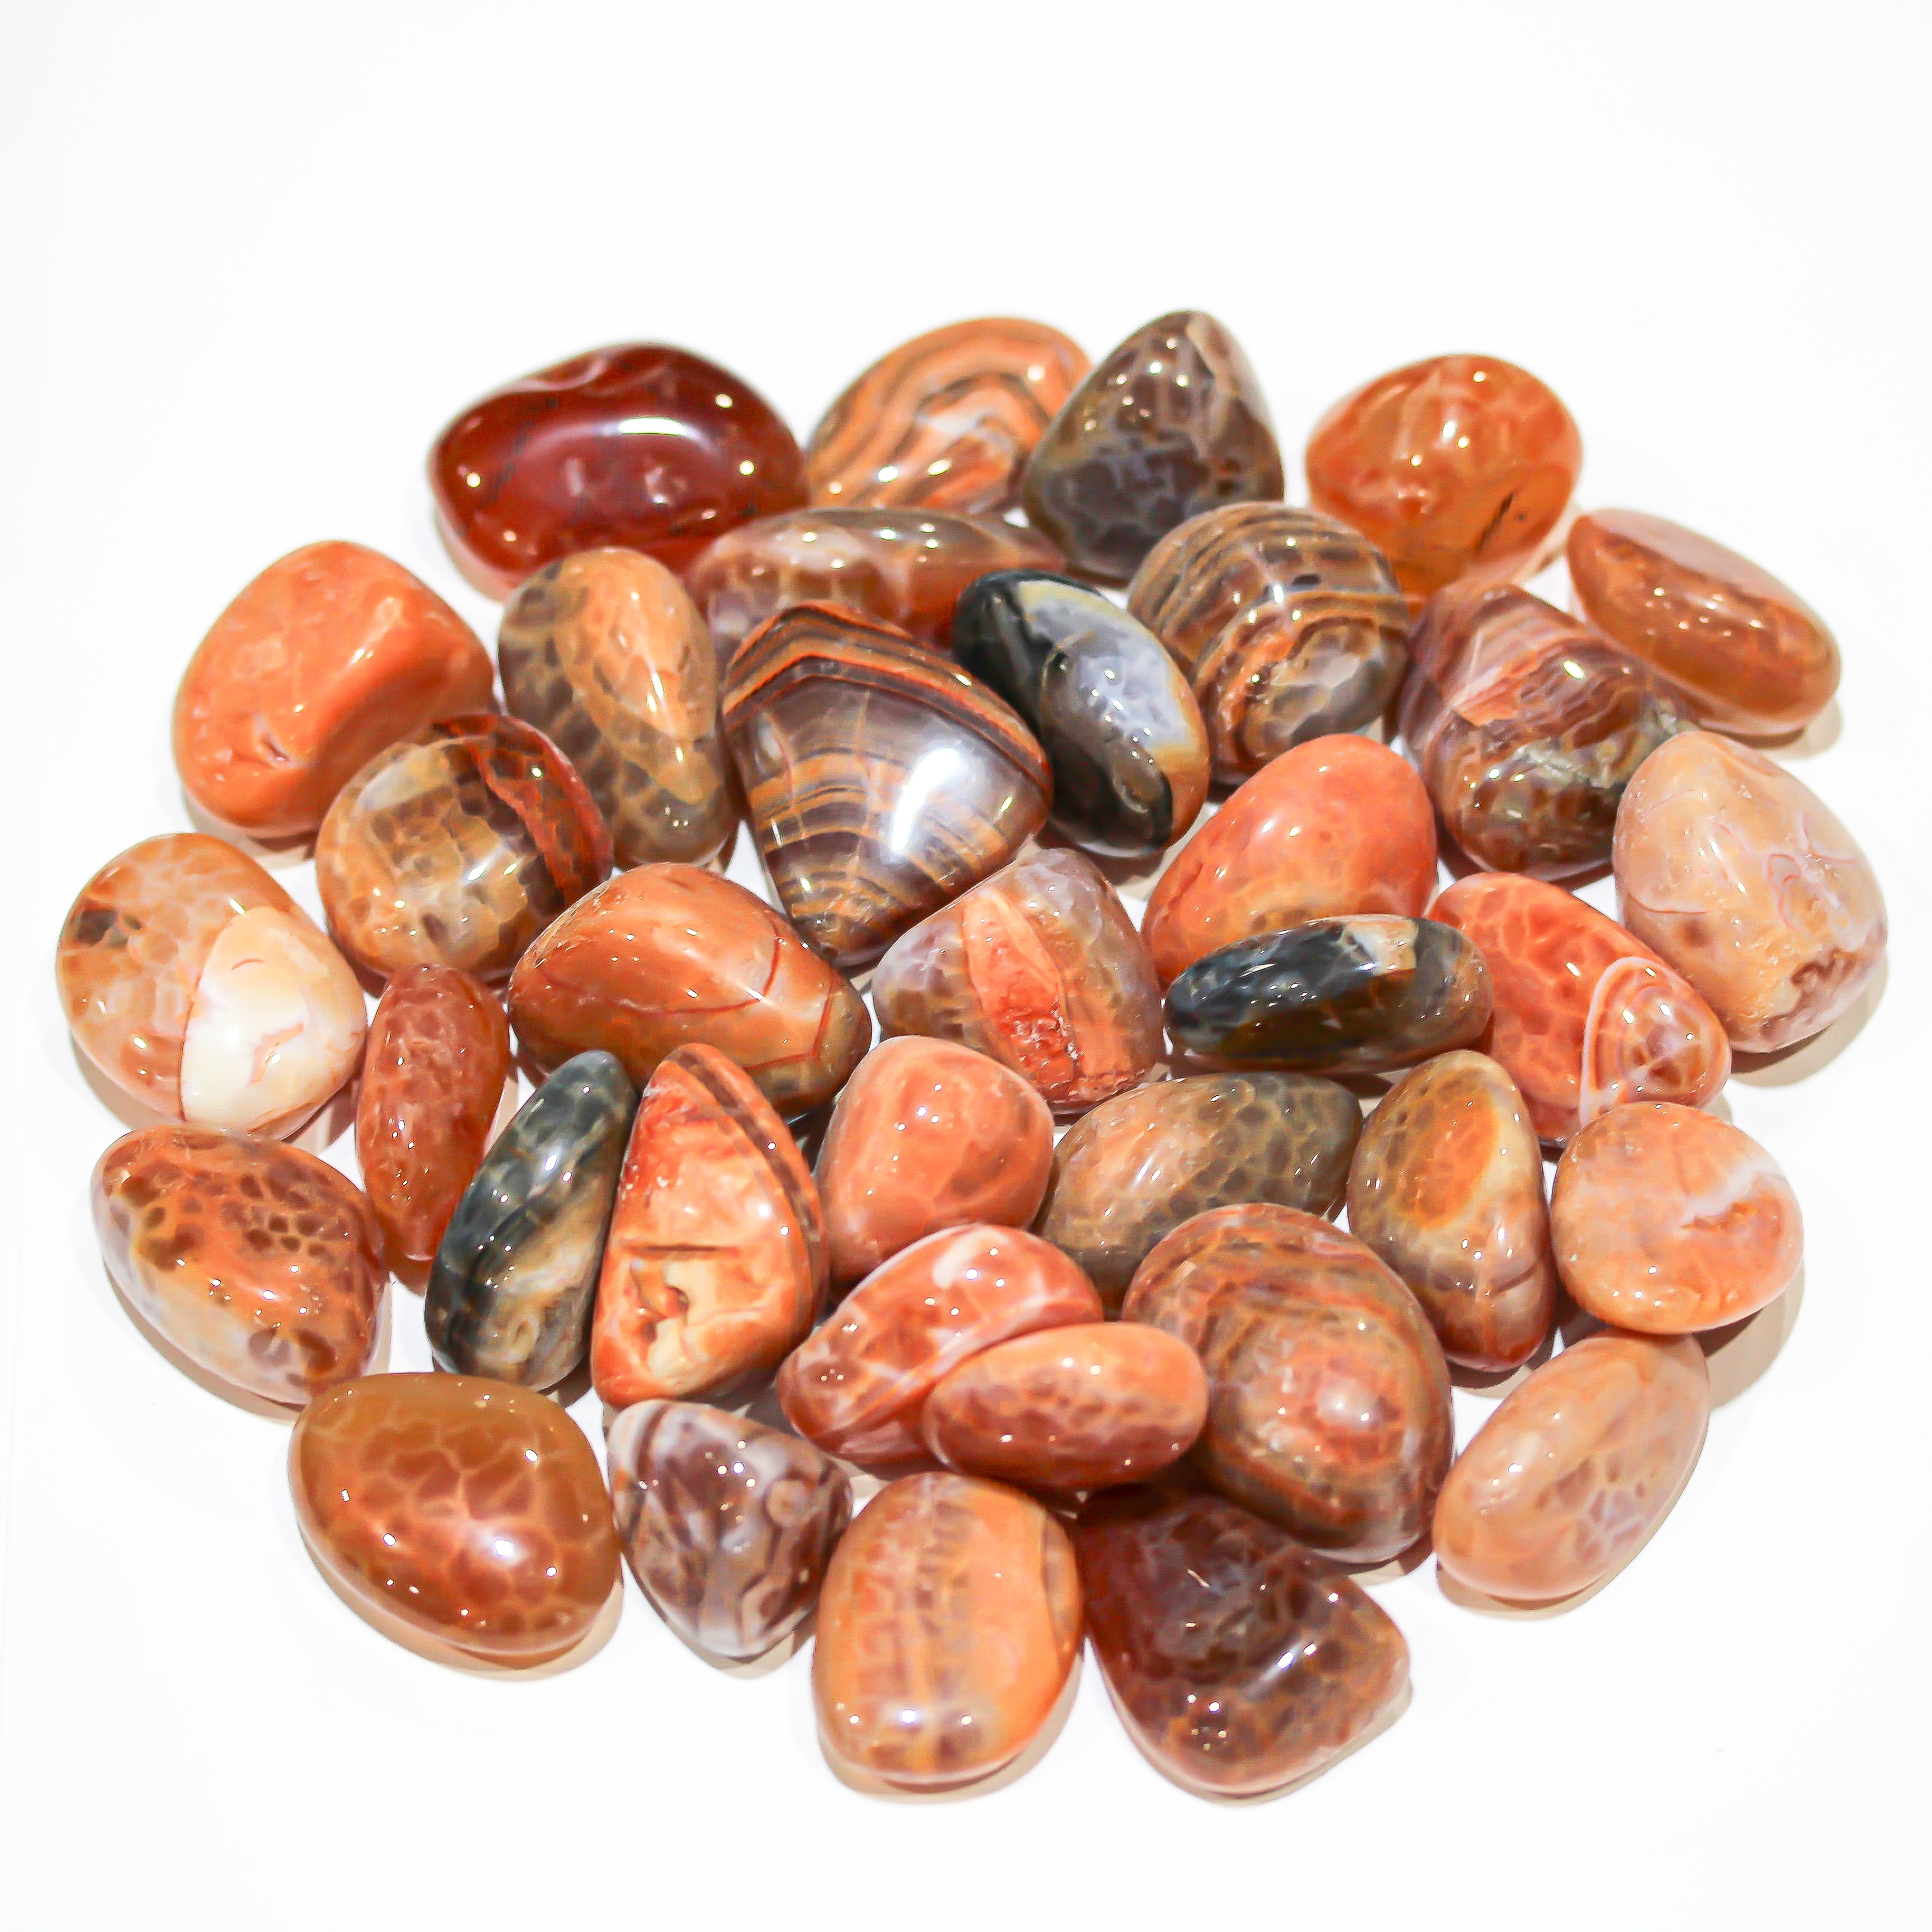
Fire Agate Tumbled 30-45mm
PER KILOGRAM Origin: China
Brand: Quasar Gems
Category: Arts & Entertainment > Hobbies & Creative Arts > Arts & Crafts > Art & Crafting Materials > Embellishments & Trims > Loose Stones > Natural Stones